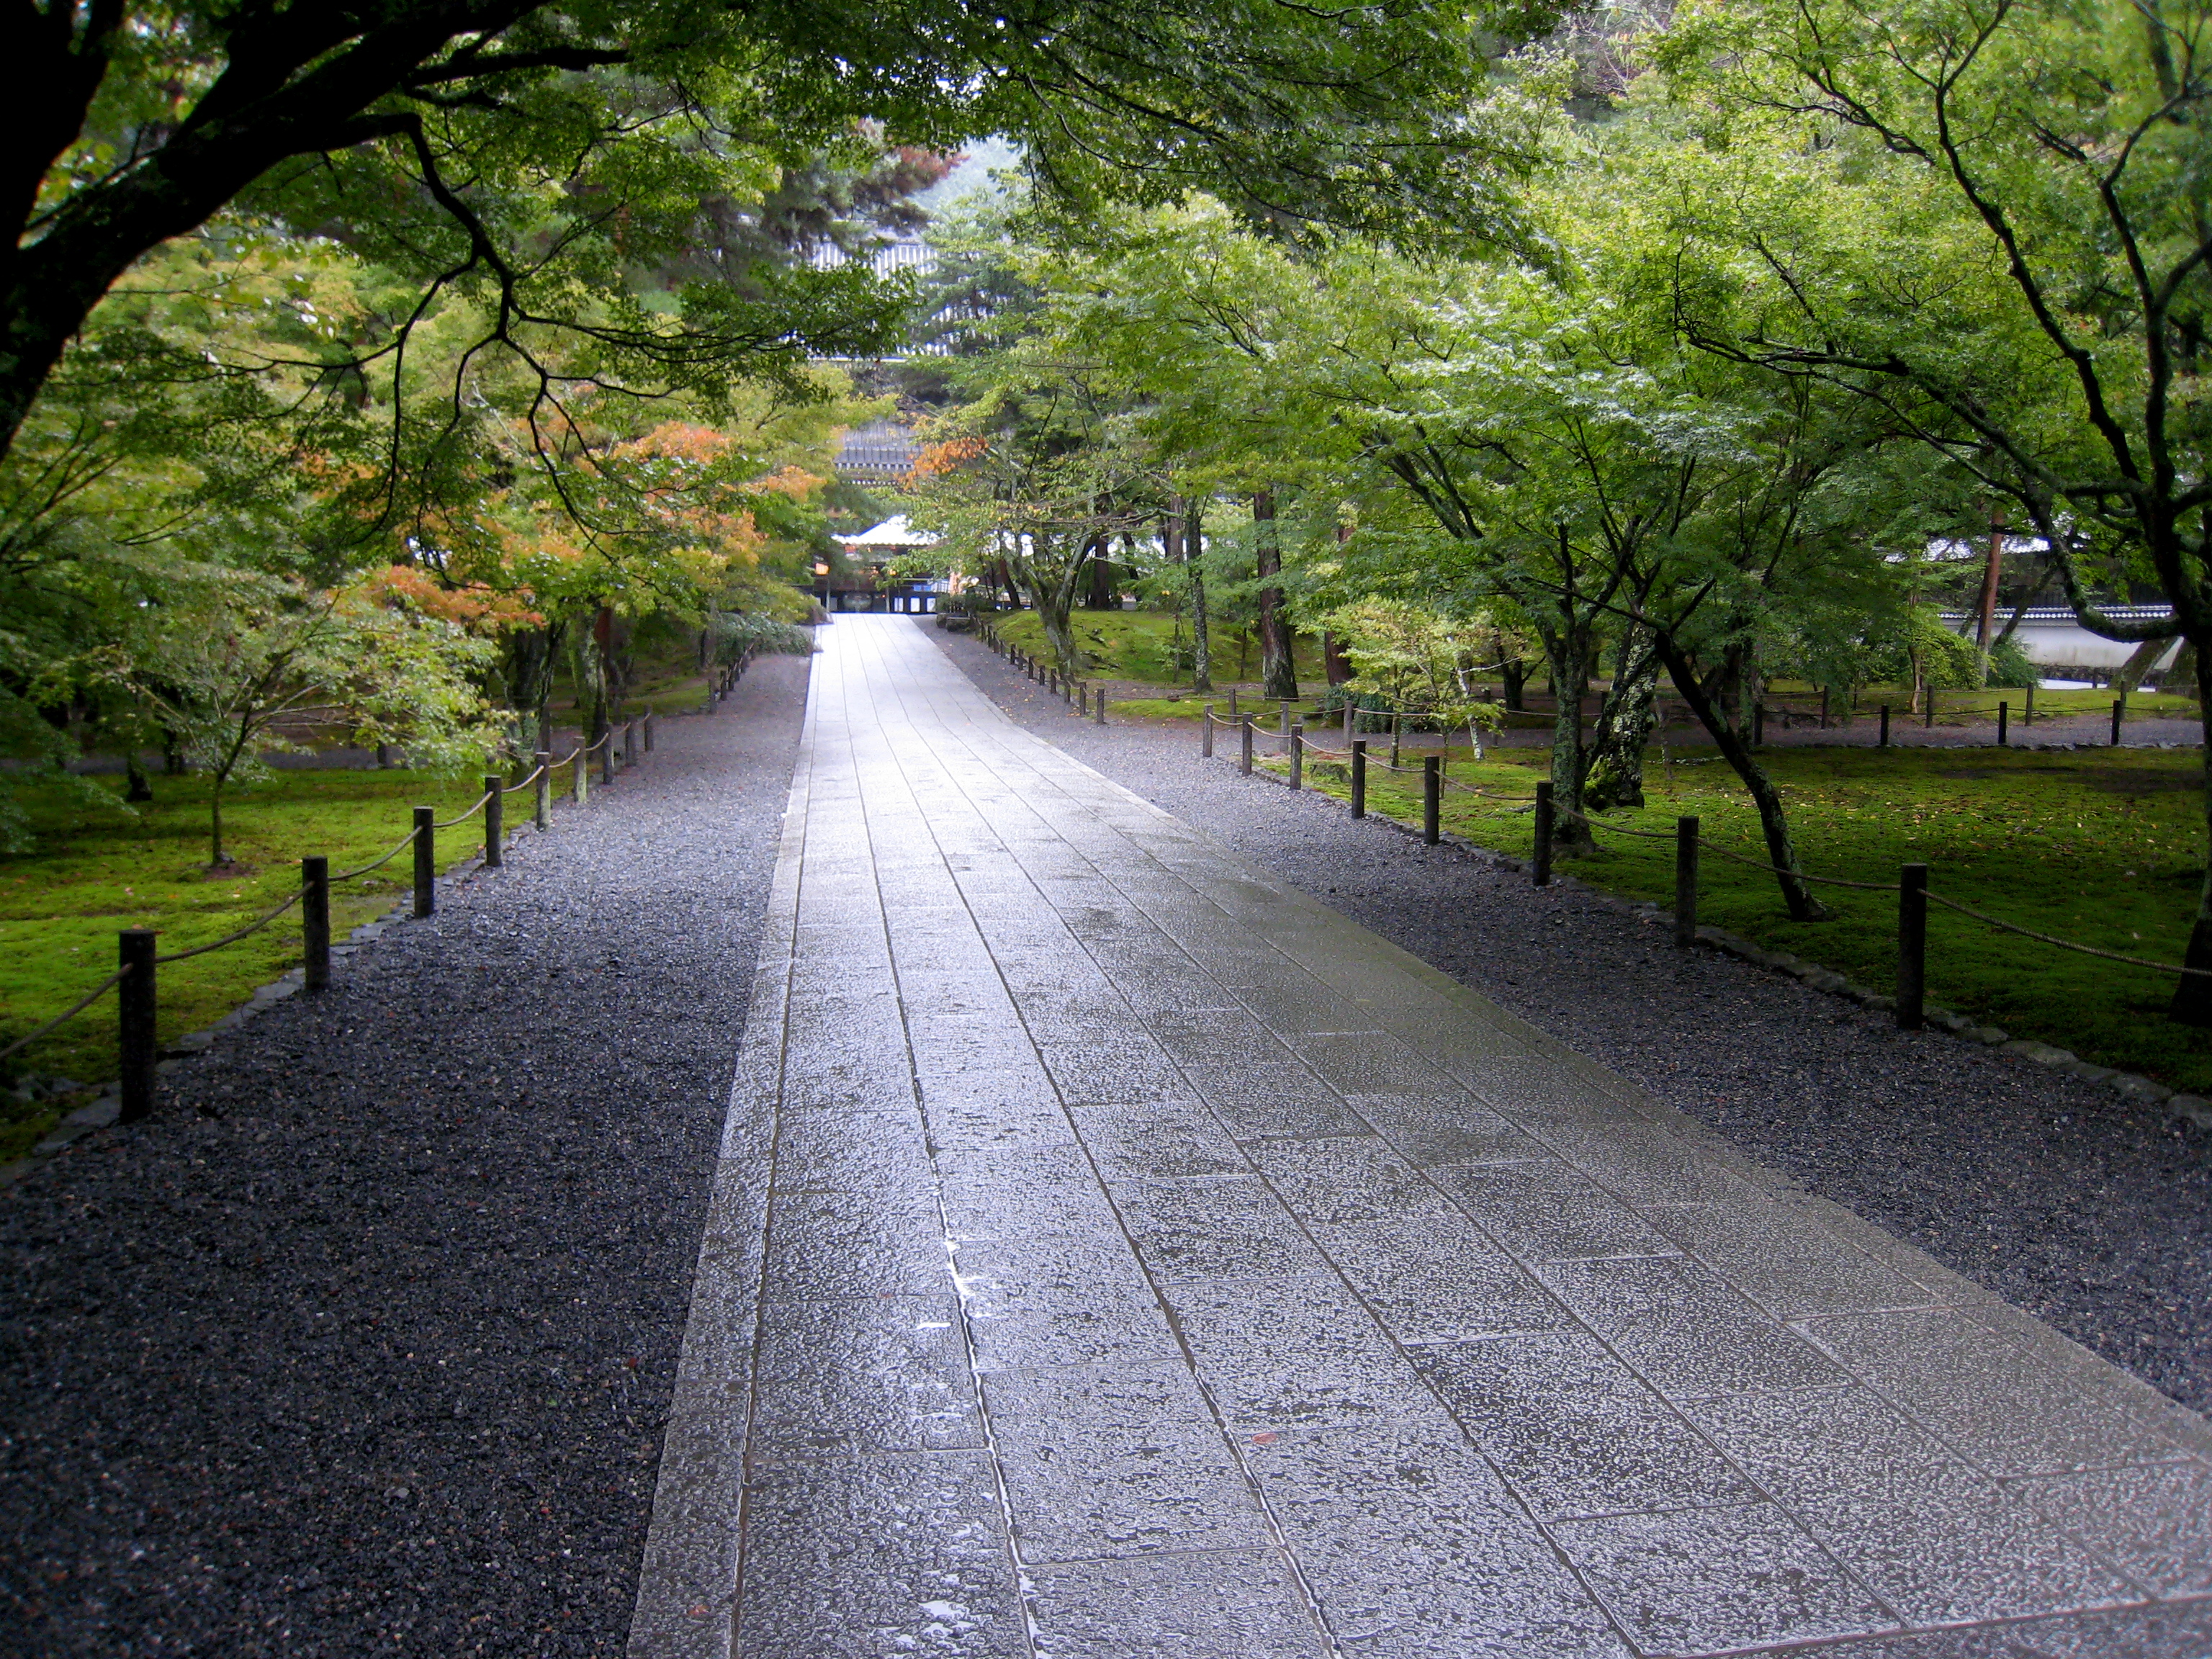
tree, plant, road, street, leaf, sidewalk, flower, asphalt, walkway, autumn, park, garden, japan, lane, season, waterway, infrastructure, kyoto, road surface, woody plant, nonbuilding structure